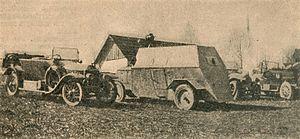
La Division indigène de cavalerie caucasienne ou Division sauvage est une unité de cavalerie de l'armée impériale russe qui a existé de 1914 à 1918 pendant la Première Guerre mondiale. Considérée comme une unité d'élite, elle était formée de volontaires issus des peuples musulmans de la vice-royauté du Caucase russe. Elle est dissoute après la révolution d'Octobre 1917. Certains de ses membres passent au service de l'Empire ottoman dans le cadre de l'armée islamique du Caucase ou intègrent les Armées blanches pendant la guerre civile russe. Le nom de « Division sauvage » a parfois été donné à d'autres groupes armés, pendant la guerre civile russe et plus tard la guerre civile ukrainienne de 2014.